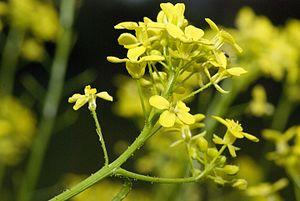
Bunias orientalis Champs Devaugermé, rue folie l'abbé à Château-Thierry (Aisne), France